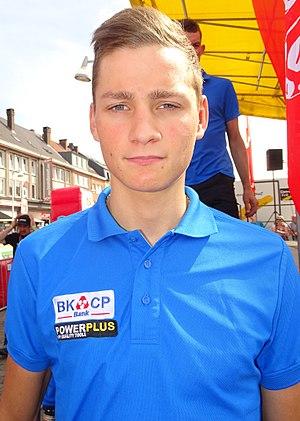
Reportage réalisé le mercredi 22 juillet à l'occasion du départ du Grand Prix Pino Cerami 2015 à Saint-Ghislain, Belgique.
Mathieu van der Poel, né le 19 janvier 1995 à Kapellen, est un coureur cycliste néerlandais qui pratique le cyclo-cross, le VTT et le cyclisme sur route, au sein de l'équipe Alpecin-Fenix.